Paulínia

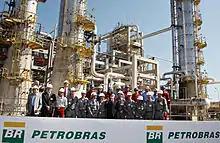
President Luiz Inácio Lula da Silva with workers at the inauguration of REPLAN's Propene Unit, in 2009.

The first industrial unit to be installed where Paulínia is today was Rhodia, in 1942. For years it was the main industry in the city, initially focused on agro-industrial production and later transformed into a chemical industry. In 1968, General Arthur Duarte Candal Fonseca, president of Petrobras, announced the construction of an oil refinery in Paulínia. Construction began on 28 February 1969, on the five-year anniversary of emancipation, and the refinery was inaugurated on 12 May 1972. The president of Brazil, General Emílio Garrastazu Médici, the president of Petrobras, Ernesto Geisel, and the head of the military cabinet of the presidency, General João Batista de Oliveira Figueiredo were present at the ceremony.